Aaron B. Koontz

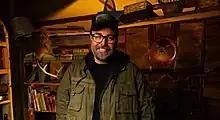
Koontz on the set of "Old Man"

Aaron B. Koontz is an American producer, writer and director. He is the founder and CEO of Paper Street Pictures, a film production company in Austin, Texas. He is also a producer behind "The Pale Door", the "Scare Package" franchise, and "Shelby Oaks", from YouTuber Chris Stuckmann.